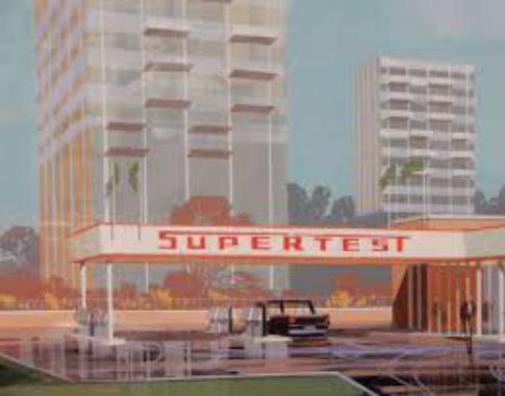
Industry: Transportation